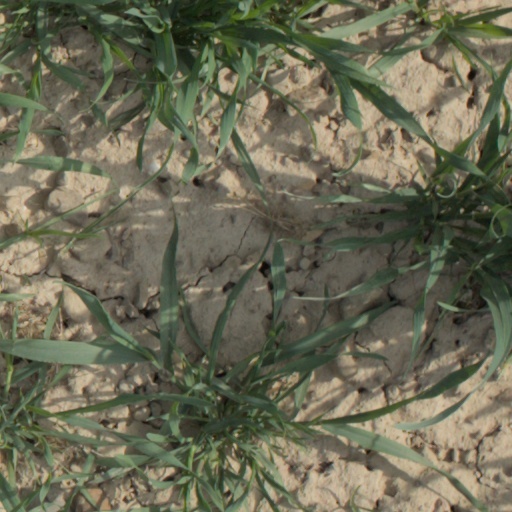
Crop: wheat